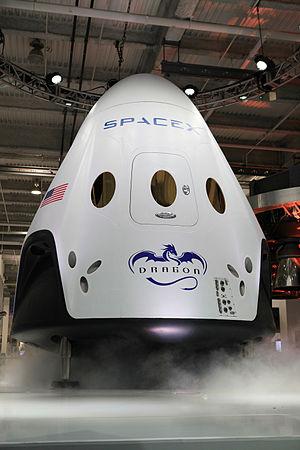
Crew Dragon, ou Dragon 2, est un véhicule spatial développé par la société SpaceX pour le compte de l'agence spatiale américaine, la NASA, pour effectuer la relève des équipages de la Station spatiale internationale. Le vaisseau est capable de transporter un équipage de quatre astronautes en orbite basse. Crew Dragon est l'un des deux vaisseaux développés en réponse à l'appel d'offres du programme CCDeV lancé en 2010 ; celui-ci avait pour objectif de reprendre les missions assurées provisoirement par les vaisseaux russes Soyouz à la suite du retrait de la navette spatiale américaine en 2011.